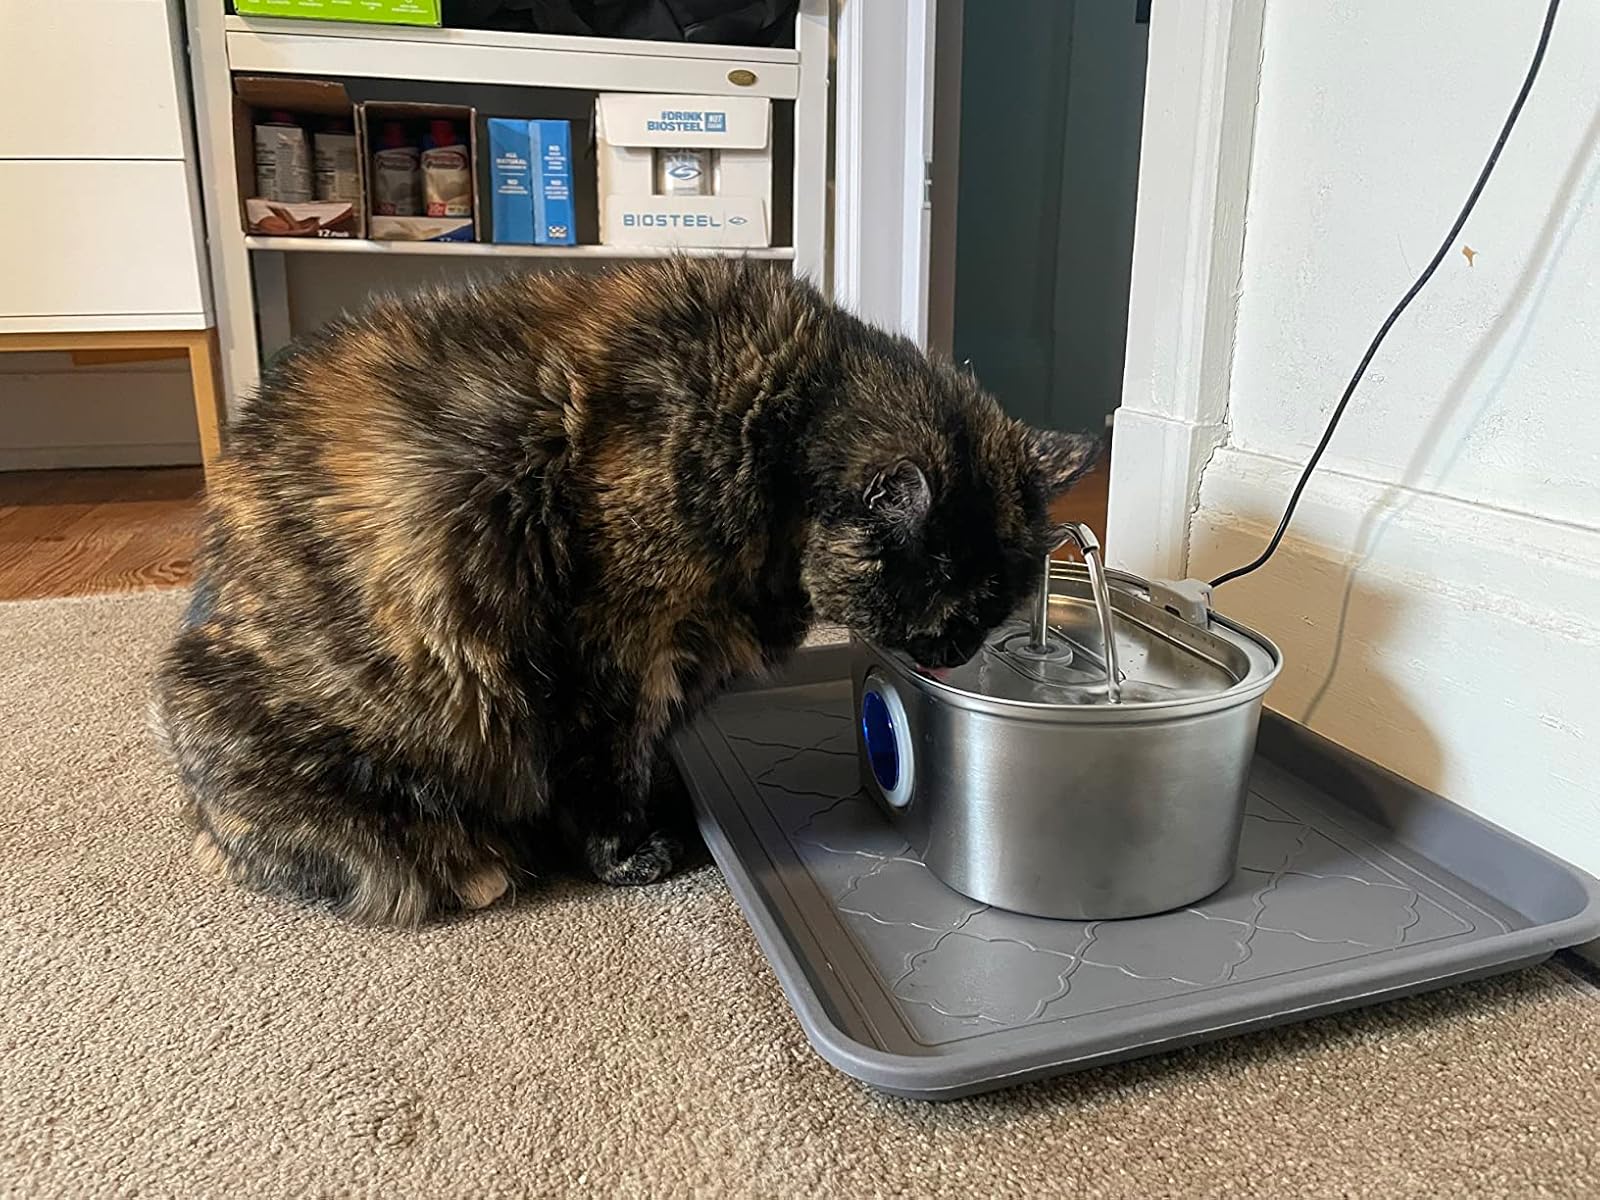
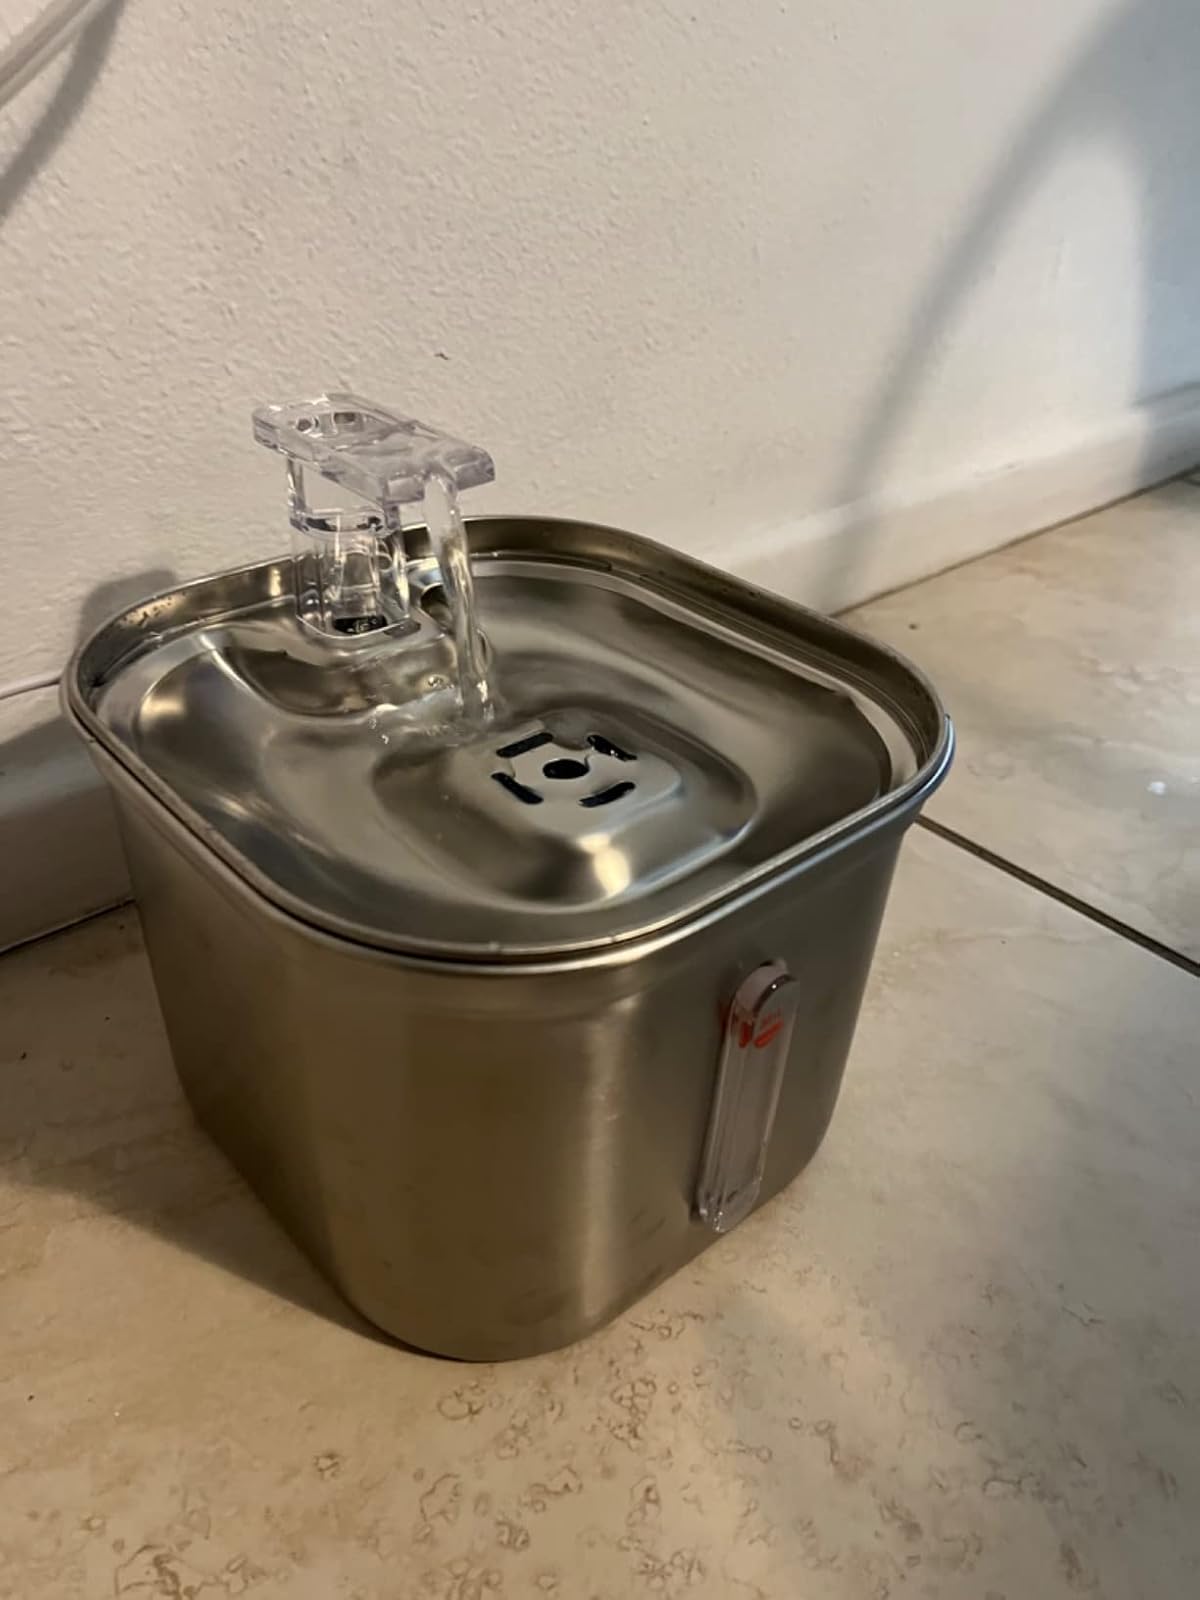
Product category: items_bowl
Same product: no